Suzuki-gun

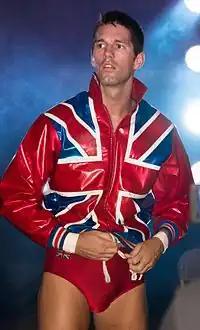
Zack Sabre Jr., the first British member of Suzuki-gun

On January 5, 2017, Suzuki-gun made its return to NJPW after two years away with all eight members attacking the ring following a ten-man tag team match between the Chaos stable and NJPW's main army. The attack saw K.E.S. target IWGP Tag Team Champions Tomohiro Ishii and Toru Yano and concluded with Suzuki laying out IWGP Heavyweight Champion Kazuchika Okada with the "Gotch-Style Piledriver". Suzuki then declared war on all of NJPW, including top stables Chaos, Bullet Club, and "Los Ingobernables de Japón", stating that Suzuki-gun was going to take over all of the promotion's championships. The angle led to multiple title matches the following month. On February 5 at The New Beginning in Sapporo, Michinoku and Taichi unsuccessfully challenged Roppongi Vice (Beretta and Rocky Romero) for the IWGP Junior Heavyweight Tag Team Championship. Later that same event, K.E.S. unsuccessfully challenged Ishii and Yano for the IWGP Tag Team Championship in a three-way match, also involving Togi Makabe and Tomoaki Honma. In the main event of the show, Suzuki unsuccessfully challenged Okada for the IWGP Heavyweight Championship. Six days later at The New Beginning in Osaka, Smith and Iizuka, replacing an injured Archer, unsuccessfully challenged Ishii and Yano for the IWGP Tag Team Championship in another three-way match involving Makabe and Honma.